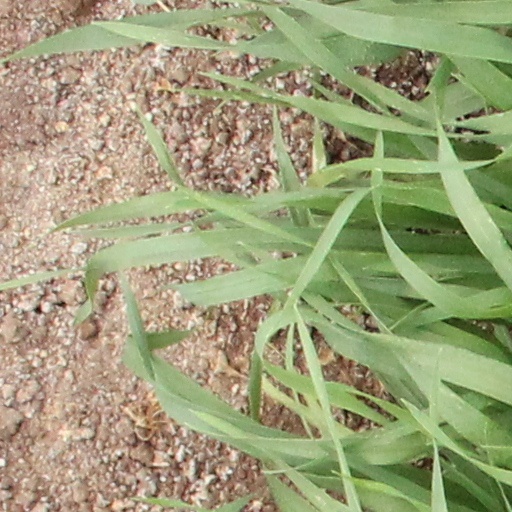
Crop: wheat